Rivoli, Piedmont

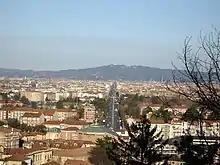
View over the town from the castle in the direction of Turin

Although unproven by archaeological and historical sources, it is thought that before the Roman conquest the area of Rivoli was inhabited by the Taurini, a tribe of the Ligures, who, after the 4th century BC, were most likely joined by a Celtic migration from what is today southern France. The Romans conquered the area in 221 BC.